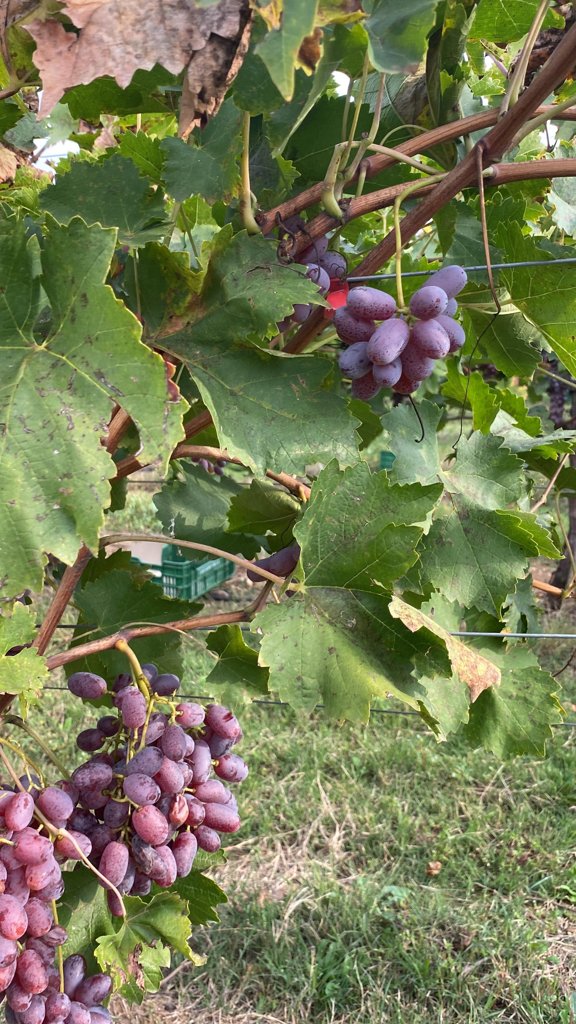
Berries visible: 97
Grape clusters: 4